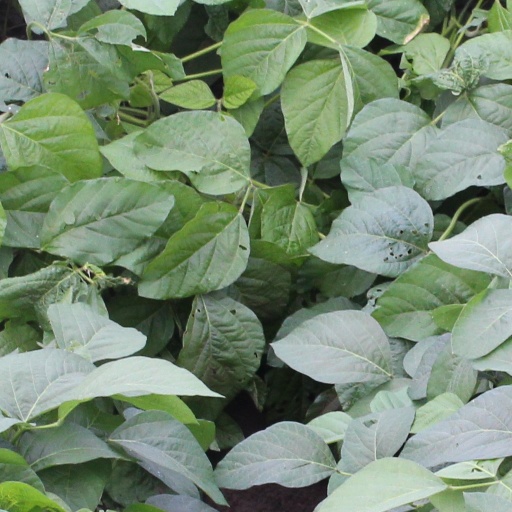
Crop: soybean